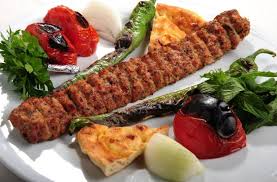
Yemek: kebap